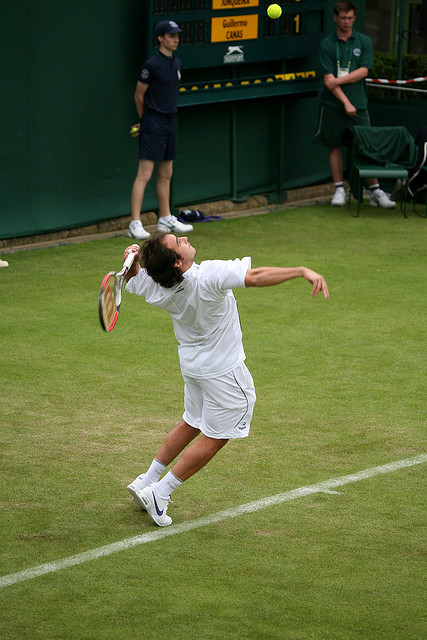
người đàn ông mặc đồ trắng đang chơi tennis